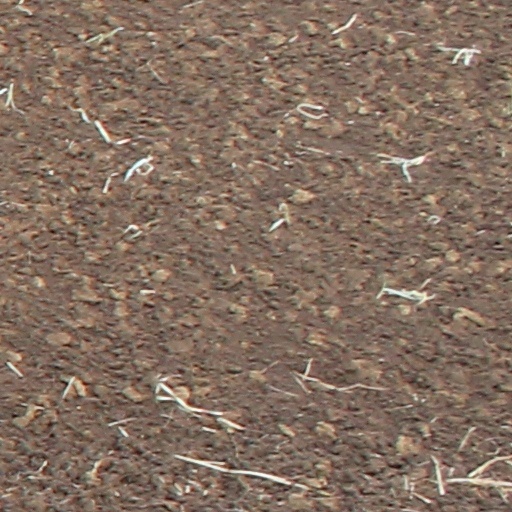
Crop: wheat